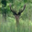
Label: deer